Protein biosynthesis

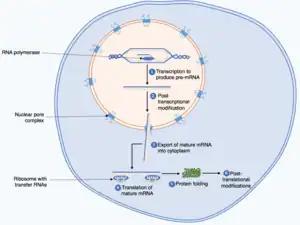
Protein biosynthesis starting with transcription and post-transcriptional modifications in the nucleus. Then the mature mRNA is exported to the cytoplasm where it is translated. The polypeptide chain then folds and is post-translationally modified.

Protein biosynthesis, or protein synthesis, is a core biological process, occurring inside cells, balancing the loss of cellular proteins (via degradation or export) through the production of new proteins. Proteins perform a number of critical functions as enzymes, structural proteins or hormones. Protein synthesis is a very similar process for both prokaryotes and eukaryotes but there are some distinct differences.